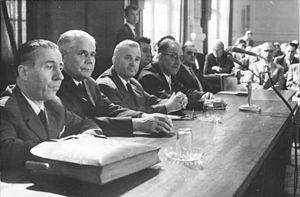
La Cour suprême de la RDA est l'organe judiciaire suprême de la République démocratique allemande. Elle est fondée en 1949 et se situe alors au 6, Scharnhorststraße à Berlin, dans les anciens locaux de l'académie de médecine militaire.